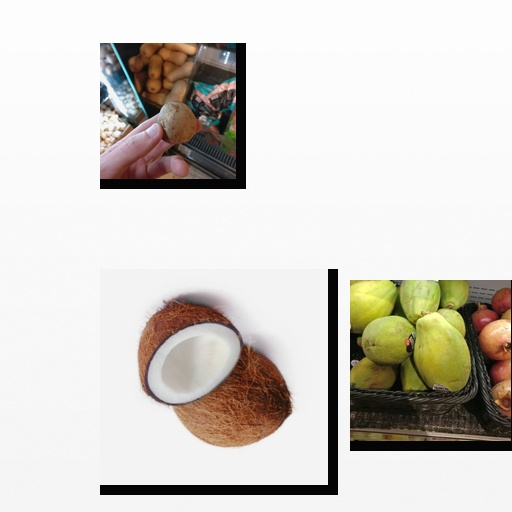
Food items: mushroom, coconut, papaya